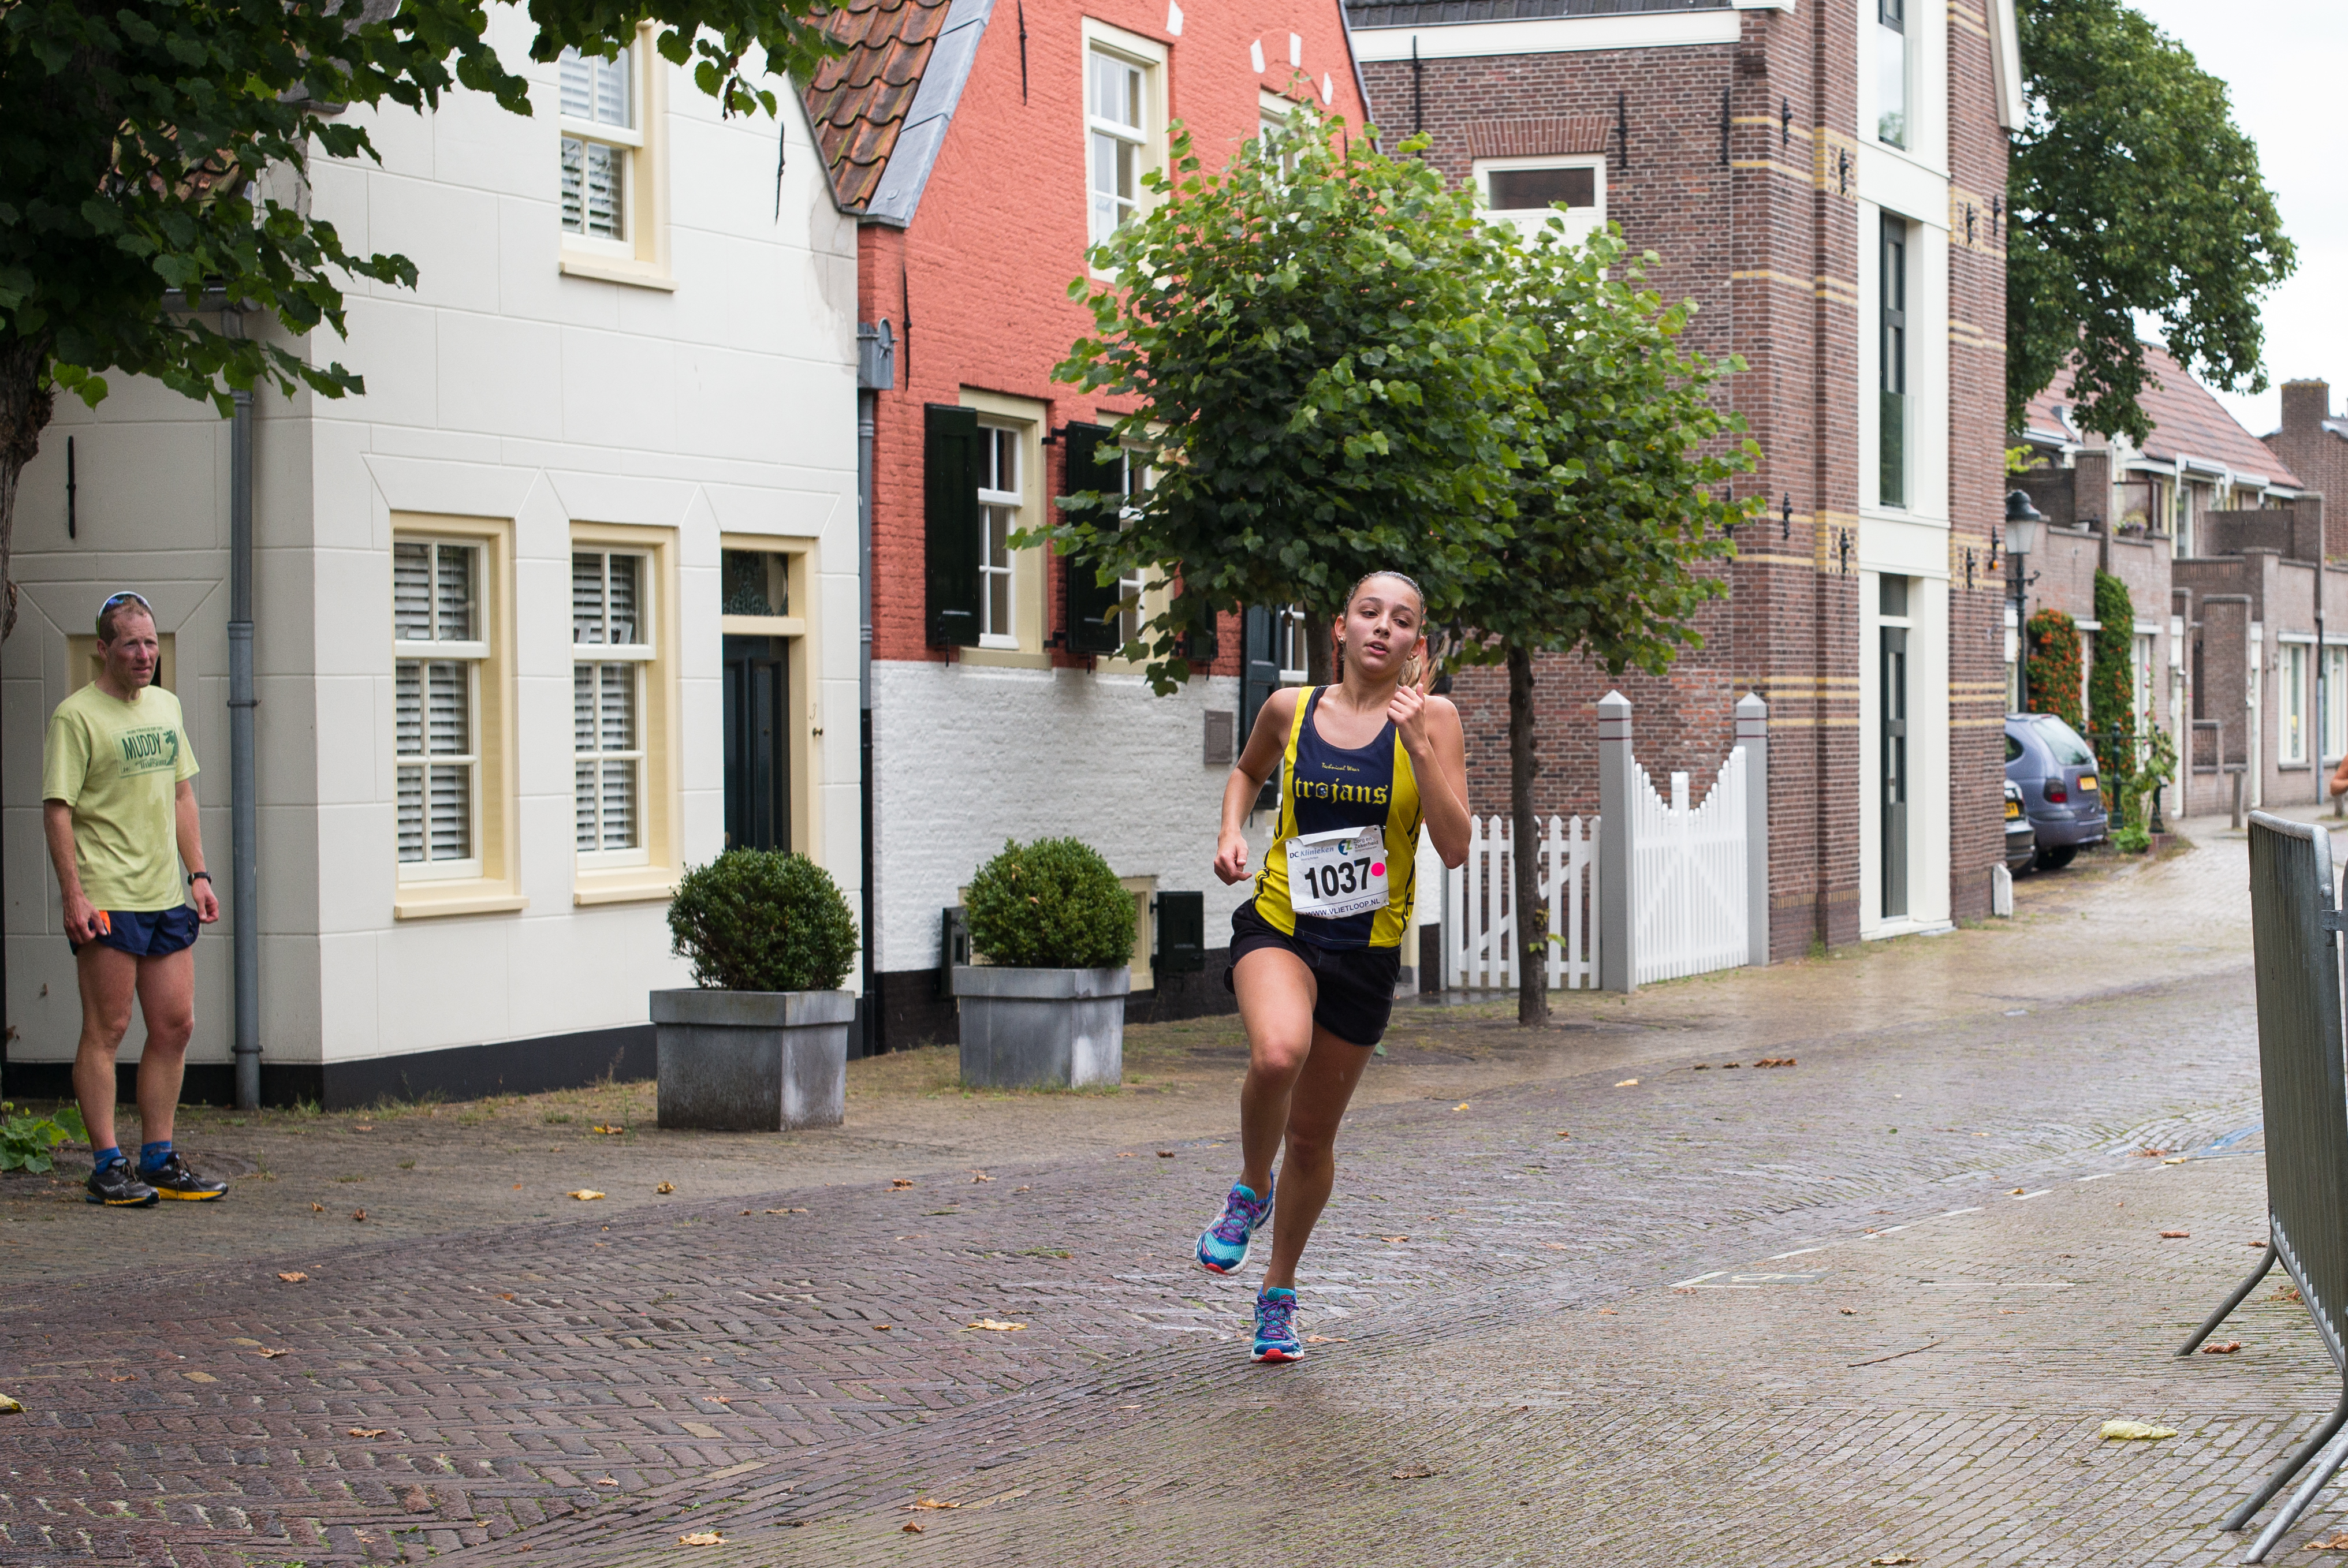
person, sport, street, running, run, country, recreation, high, jogging, runner, cross, 2016, race, holland, hague, netherlands, girls, marathon, m, american, team, sports, boys, 50, school, runners, endurance, junior, leica, 240, summilux, wassenaar, voorschoten, varsity, athlete, athletics, vlietloop, physical exercise, outdoor recreation, human action, individual sports, endurance sports, duathlon, long distance running